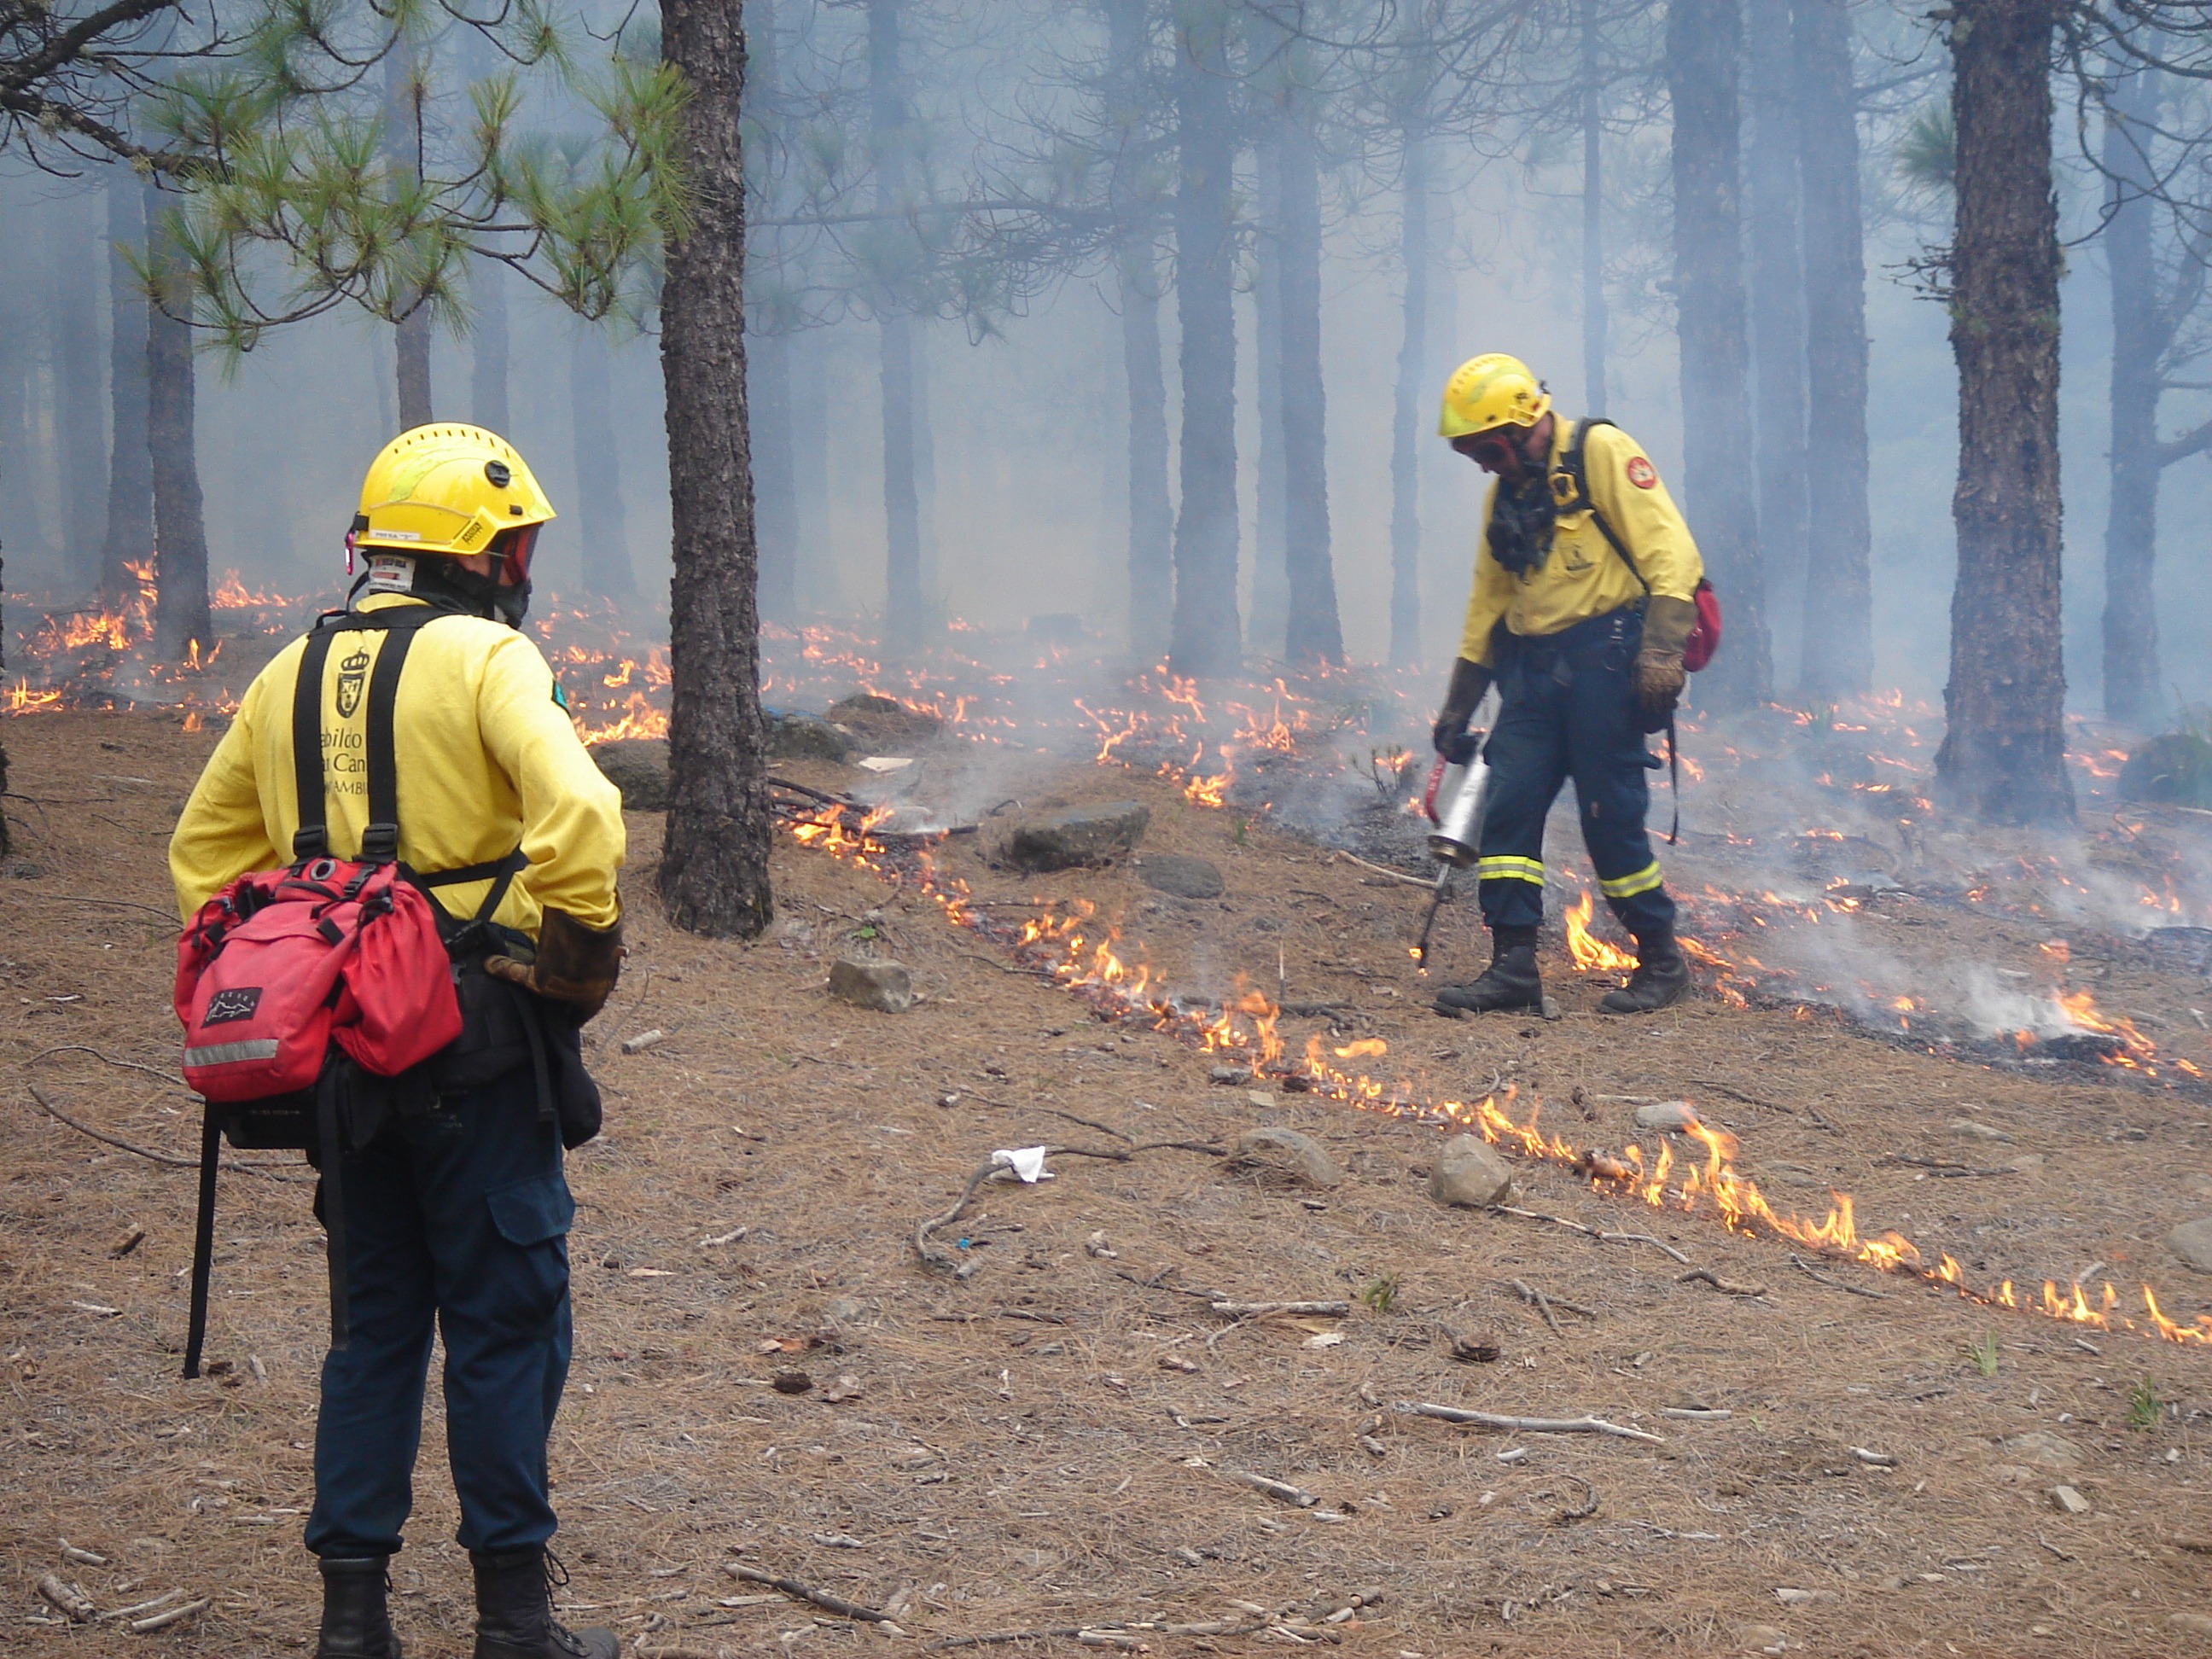
nature, forest, countryside, country, smoke, fire, soil, trees, woods, outside, spain, smoky, firefighters, screenshot, wildfire, firemen, starting, geological phenomenon, fire line